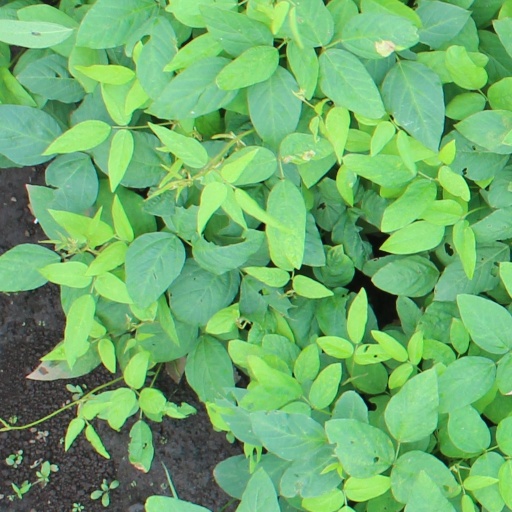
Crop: soybean